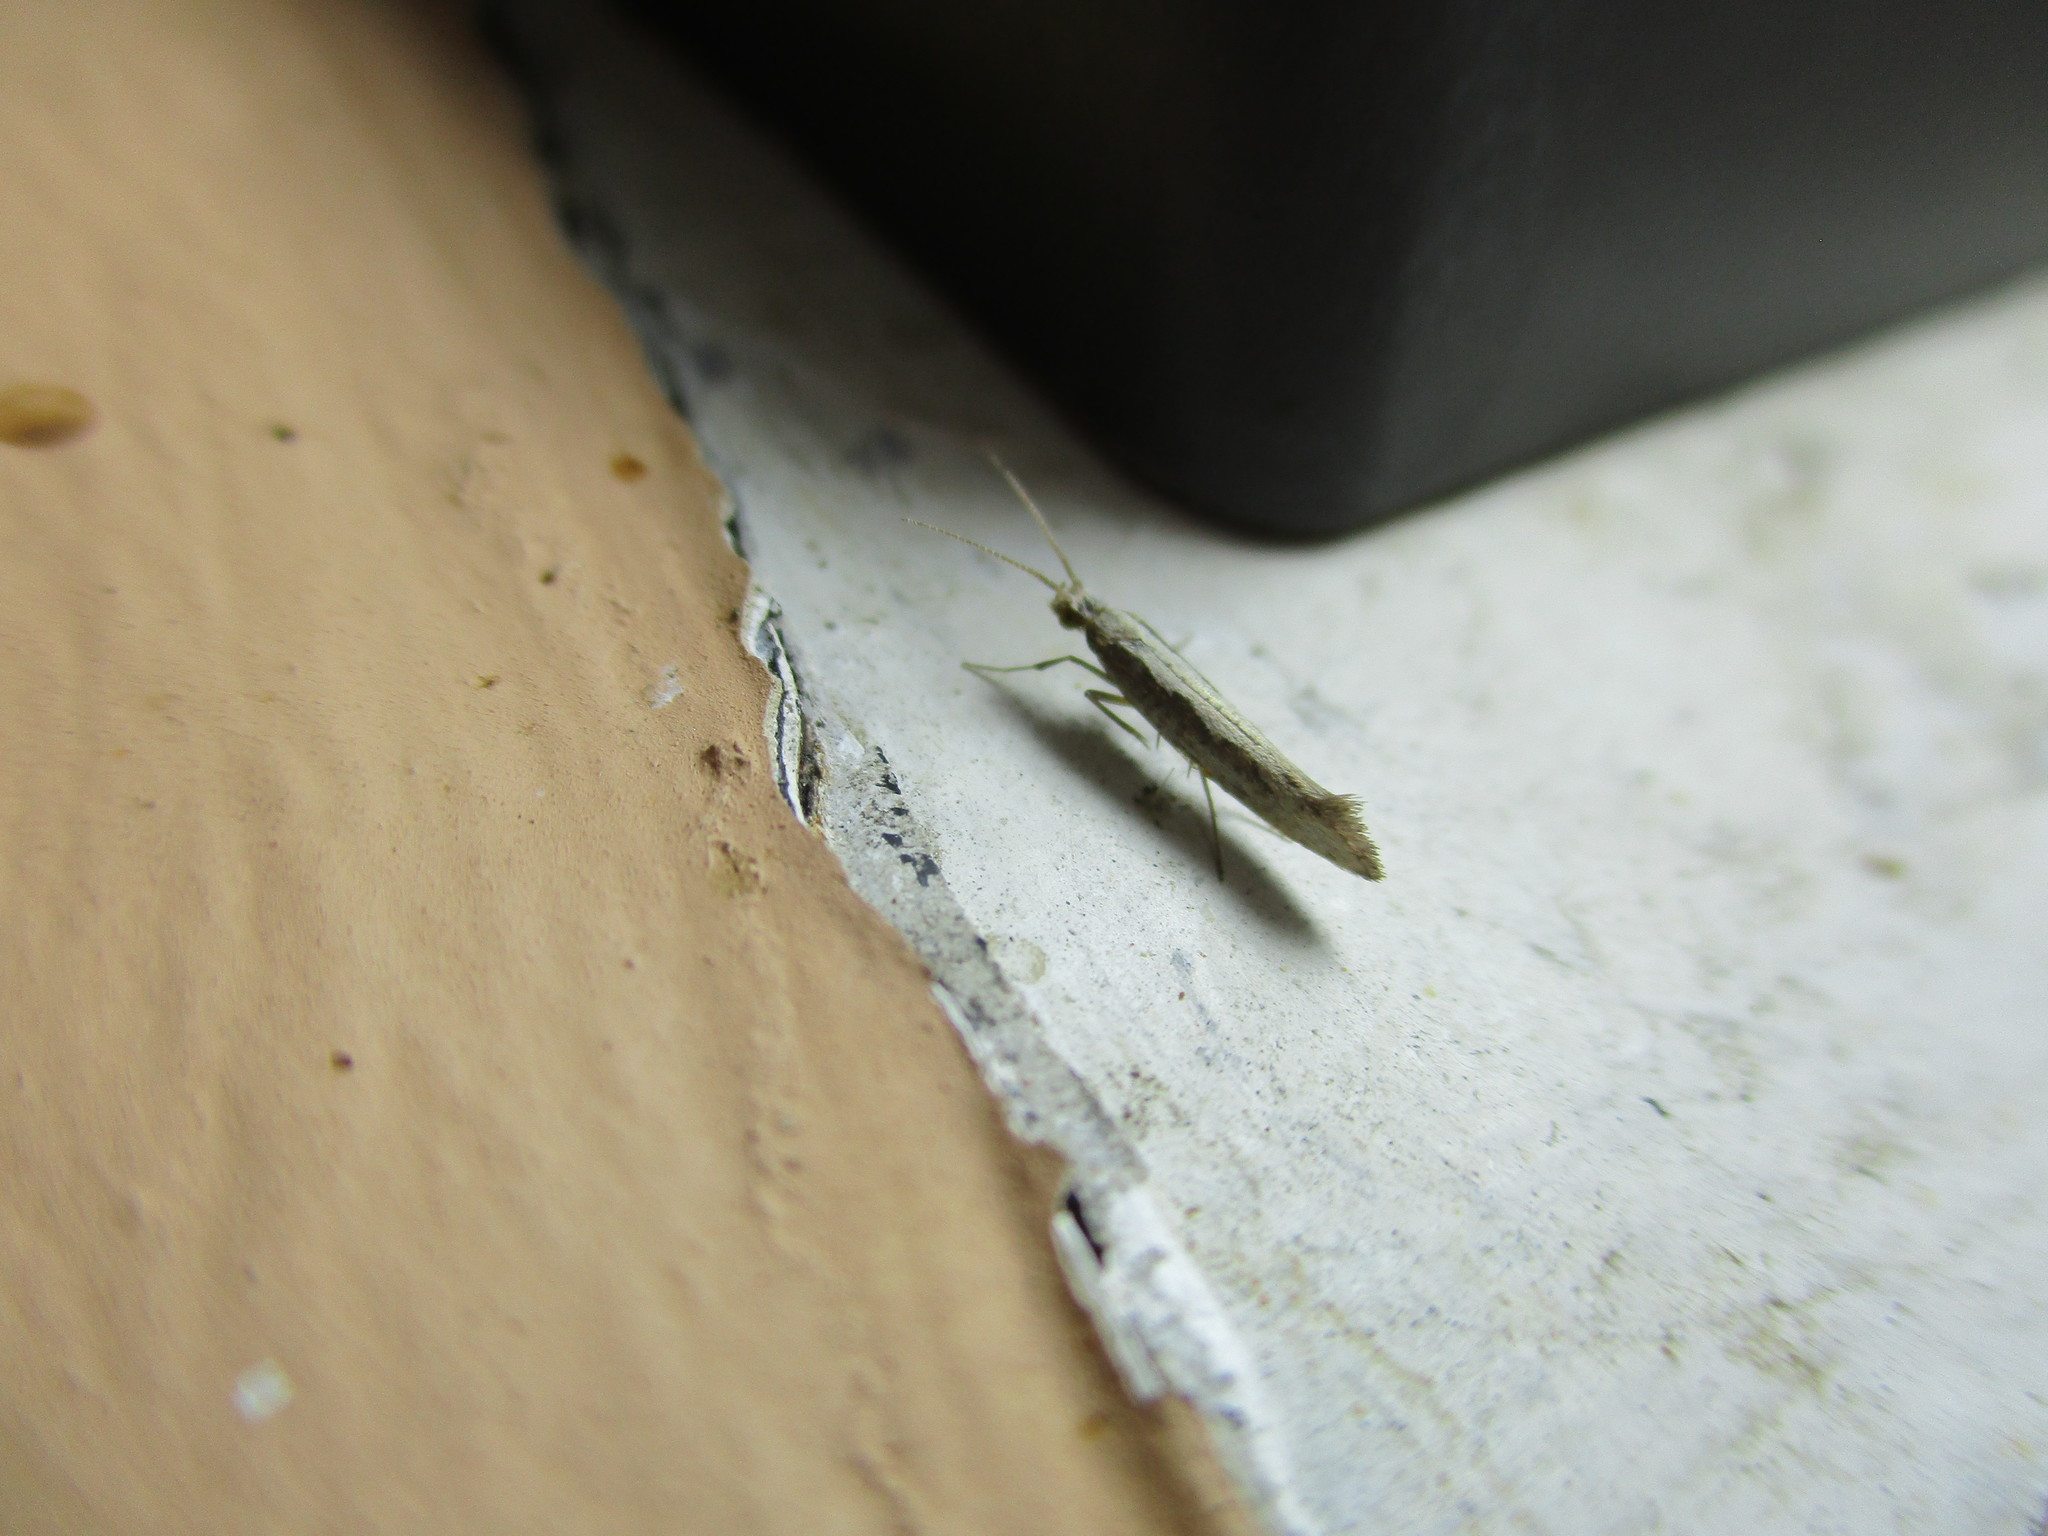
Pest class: diamondback_moth